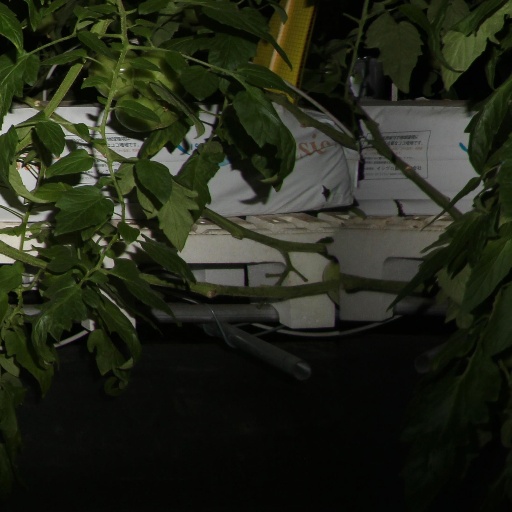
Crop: tomato